Ofvandahls

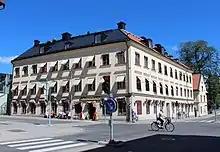
Ofvandahls

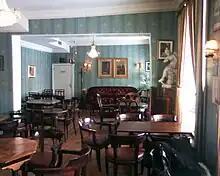
Interior

Ofvandahls is the oldest still operating café and "konditori" in Uppsala, Sweden, founded as "Café Dahlia" in 1878 by Erik Ofvandahl (1848–1949). It still occupies the original suite of rooms in a (now) listed 19th century building at the intersection of Sysslomansgatan and Sankt Olofsgatan, in the historical Fjärdingen inner city district. Ofvandahls held the distinction of Purveyor to the Swedish Royal Court for a long time and the café remained in the Ofvandahl family, being run by his daughters Ragnhild and Anna until 1971.